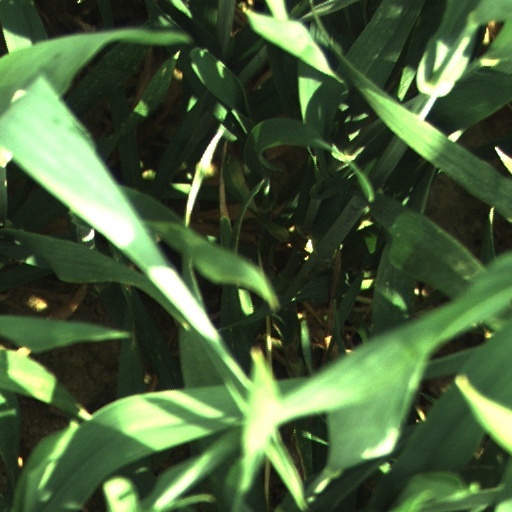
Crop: wheat